Indian Rebellion of 1857

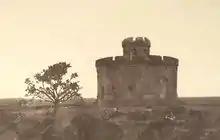
The Flagstaff Tower, Delhi, where the British survivors of the rebellion gathered on 11 May 1857; photographed by Felice Beato

Several months of increasing tensions coupled with various incidents preceded the actual rebellion. On 26 February 1857 the 19th Bengal Native Infantry (BNI) regiment became concerned that new cartridges they had been issued were wrapped in paper greased with cow and pig fat, which had to be opened by mouth thus affecting their religious sensibilities. Their Colonel confronted them supported by artillery and cavalry on the parade ground, but after some negotiation withdrew the artillery, and cancelled the next morning's parade.